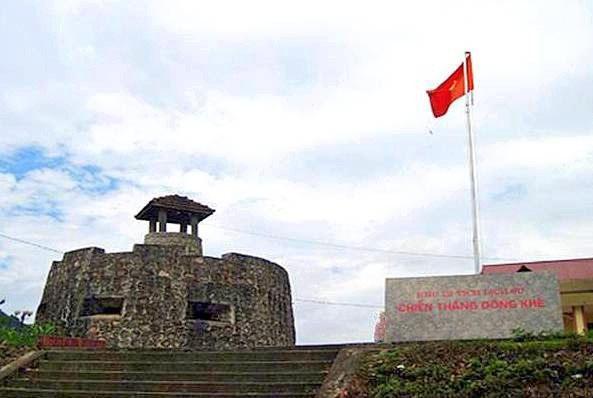
có một toà nhà cũ ở trong khung cảnh của bức ảnh